Elgin Pillar

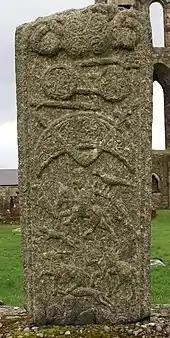
The Elgin Pillar standing in the grounds of Elgin Cathedral

The Elgin Pillar is a class II Pictish stone, now situated on the north west side of Elgin Cathedral, in Elgin, Moray in Scotland. It was discovered in 1823, lying beneath the surface of the former churchyard of St Giles' Church, in Elgin High Street. It is thought to date from the 9th century, and suggests there may have been a centre of early Christian activity in the marketplace area around the church in the centre of Elgin.